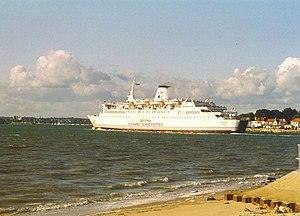
La Compagnie Marocaine de Navigation, abrégée en Comanav, est une compagnie maritime marocaine spécialisée dans le transport de passagers et de fret roulant. Elle a été fondée en 1946 sous le nom de Compagnie Franco-Chérifienne de Navigation. Elle assure des liaisons régulières entre le nord du Maroc et le sud de l'Espagne, la France et l'Italie. Son siège social se situe dans la ville de Tanger, l'un des principaux points de départ de ses ferries. À partir du février 2009, la Comarit est devenue actionnaire majoritaire dans le capital du leader maritime du pays la Comanav après le rachat de la part du groupe français CMA CGM pour 80 millions d'euros.